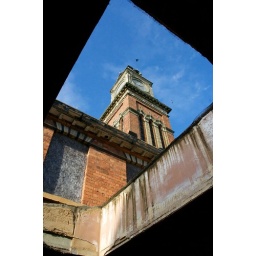
Exploration of St Crispins hospital main hall and clock tower in Northampton.